Alexander Wilson (English writer)

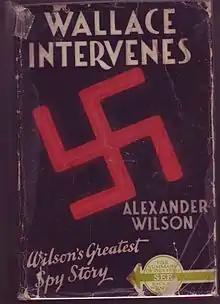
The cover of the spy novel "Wallace Intervenes" by Alexander Wilson, published in 1939

While in Lahore, Wilson began writing spy novels and received his first contract for "The Mystery of Tunnel 51" from Longmans, Green & Co. in 1927. "Tunnel 51" and eight subsequent novels featured the struggle of Sir Leonard Wallace, his intelligence officers and his agents against terrorism and subversion in the British Empire, the influence of the Soviet Union, the tentacles of global organised crime, and Nazi Germany. The Wallace character appears to be closely based on the first "C" (chief, or director) of MI6, Mansfield Smith-Cumming. There is no documentary evidence that Wilson had any connections at this time with MI6 (the Secret Intelligence Service), MI5 (the Security Service), IPI (the Indian Political Intelligence in London), or the Indian Intelligence Bureau in Delhi. But his Wallace shared with Smith-Cumming a wooden limb, grey eyes, and "a wife whose forename began with 'M' ".